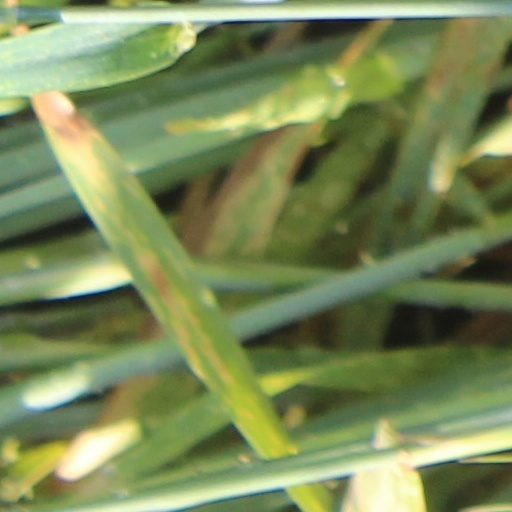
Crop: wheat